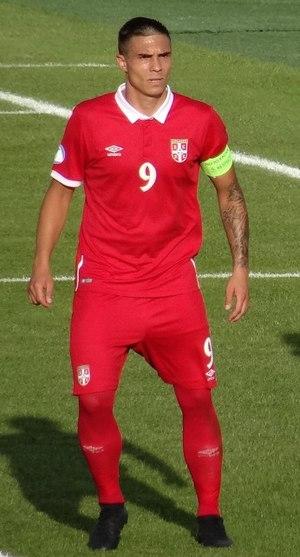
Uroš Đurđević est un footballeur serbe né le 2 mars 1994 à Belgrade. Il évolue au poste d'attaquant au Sporting de Gijón.